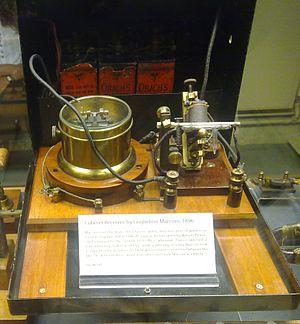
Guglielmo Marconi, né le 25 avril 1874 à Bologne et mort le 20 juillet 1937 à Rome, est un physicien, inventeur et homme d'affaires italien. Il est considéré comme l’un des inventeurs de la radio et de la télégraphie sans fil.